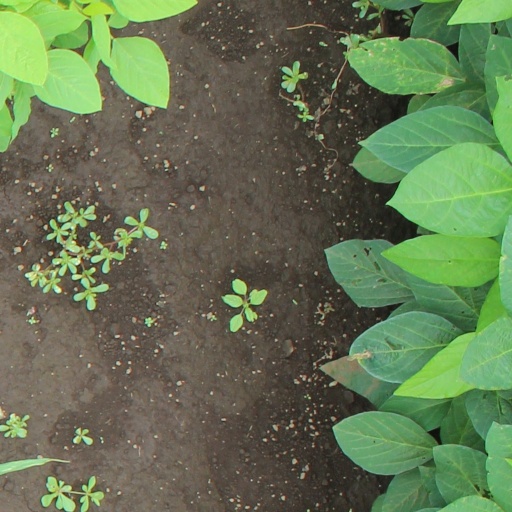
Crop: soybean